Tadashi Maeda (banker)

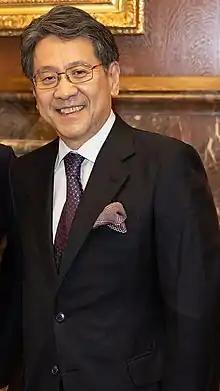

Tadashi Maeda (born December 1957) is governor of the Japan Bank for International Cooperation. He was previously senior managing director He is a member of the council of the International Institute for Strategic Studies.